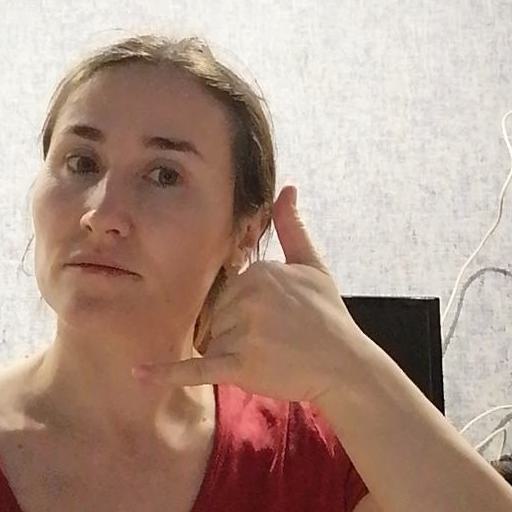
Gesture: call